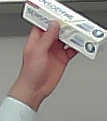
Product: sensodyne_toothpaste